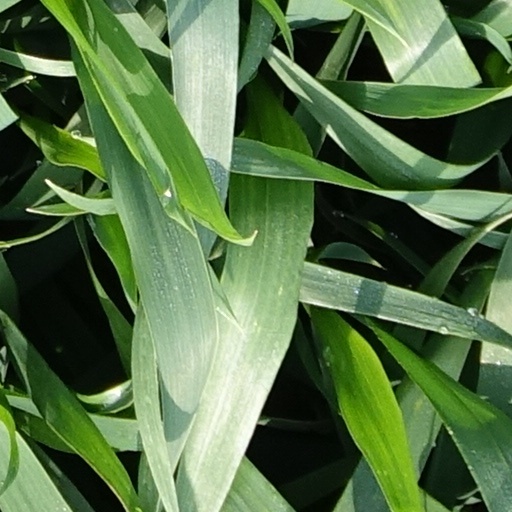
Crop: wheat